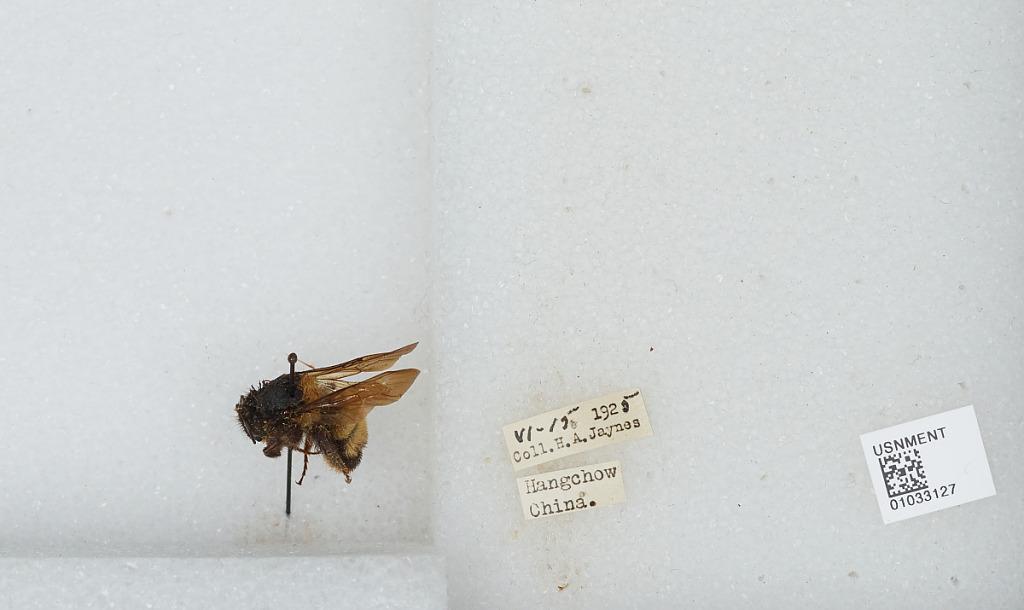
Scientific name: Bombus (Diversobombus) trifasciatus Smith
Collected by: H. Jaynes
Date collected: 1925-6-15
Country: China
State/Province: Zhejiang
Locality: Hangzhou